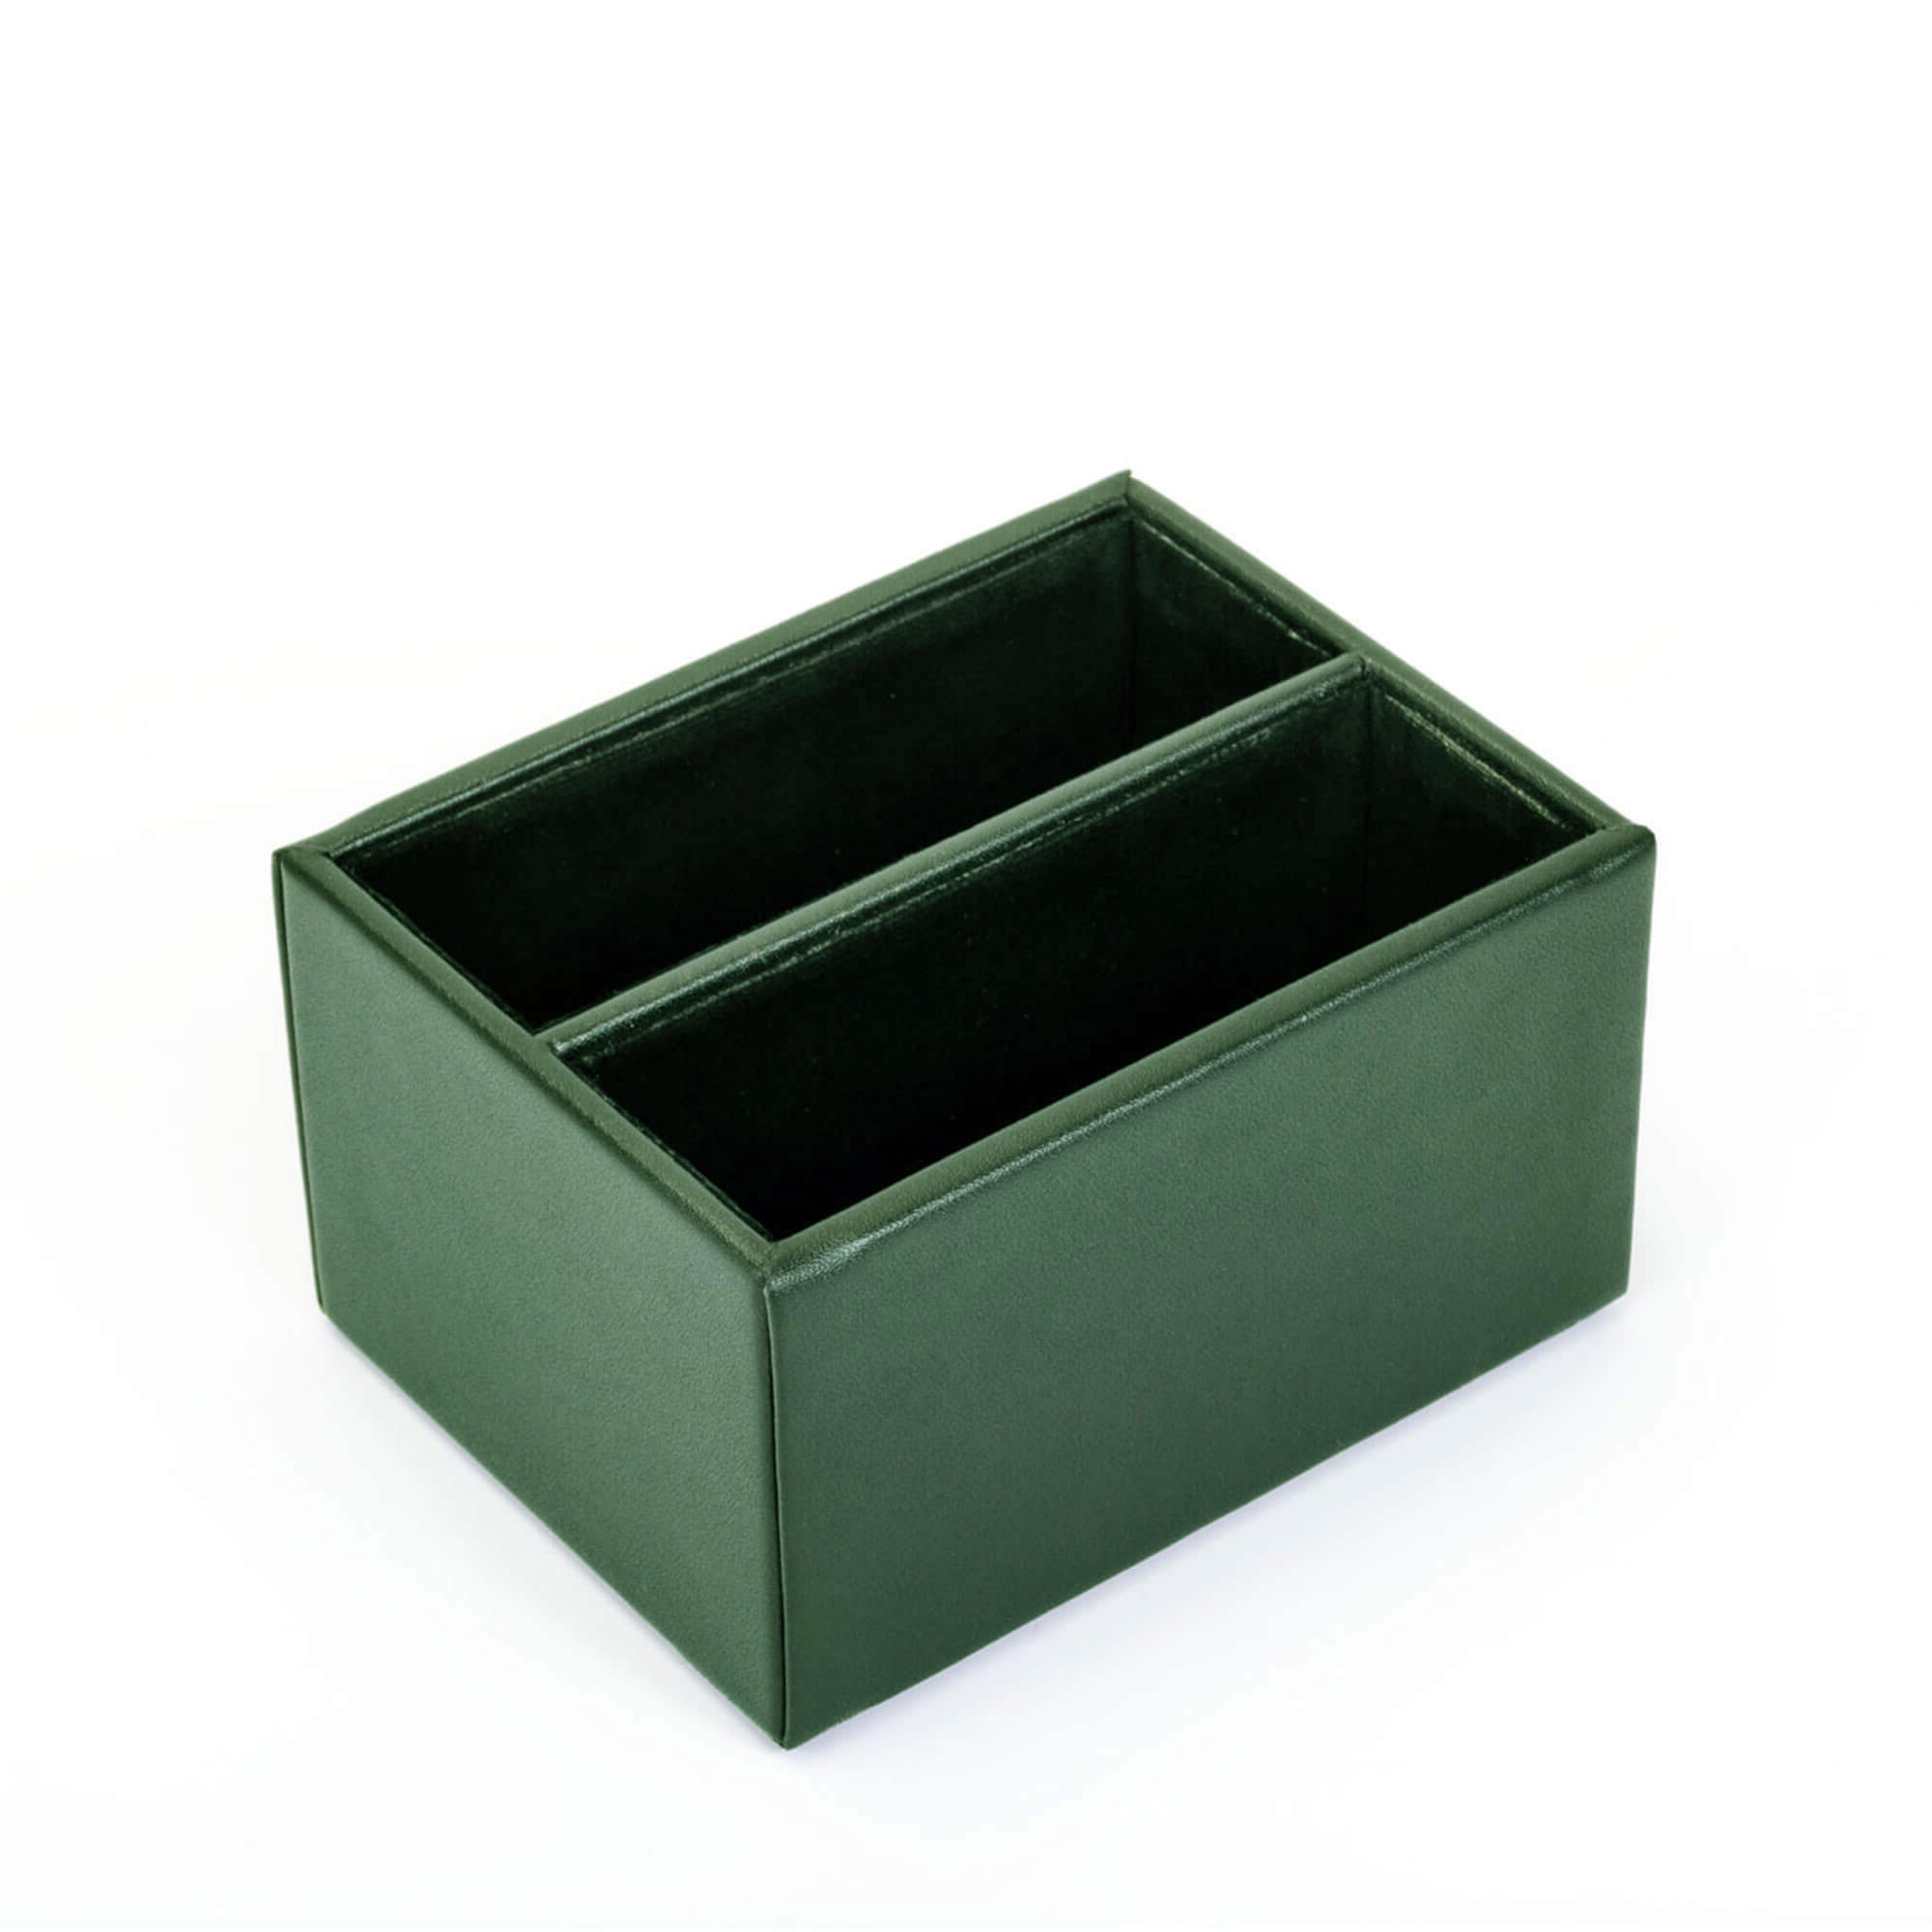
Dark Green Leatherette 10pc Coaster Holder
This box can store up to 10 Dacasso(R) Coasters, either the round or square shape. The underside and inside are both lined with a soft velour material for a finished look.
Brand: The Elegant Office
Category: Home & Garden > Kitchen & Dining > Barware > Coaster Holders